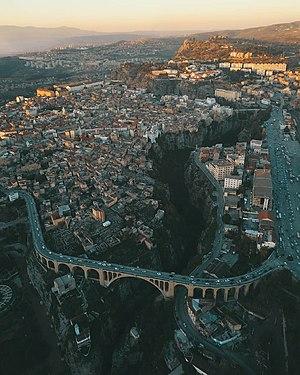
Constantine, est une commune du nord-est de l'Algérie, chef-lieu de la wilaya de Constantine. Comptant plus de 448 000 habitants, cette métropole est la troisième ville la plus peuplée du pays. Le Grand Constantine s'étale sur un rayon d'une quinzaine de kilomètres sous forme d'une agglomération comprenant une ville mère et une série de satellites. L'agglomération de Constantine comptait 943 112 habitants en 2015, dont seulement 54 % habitent dans la commune de Constantine.